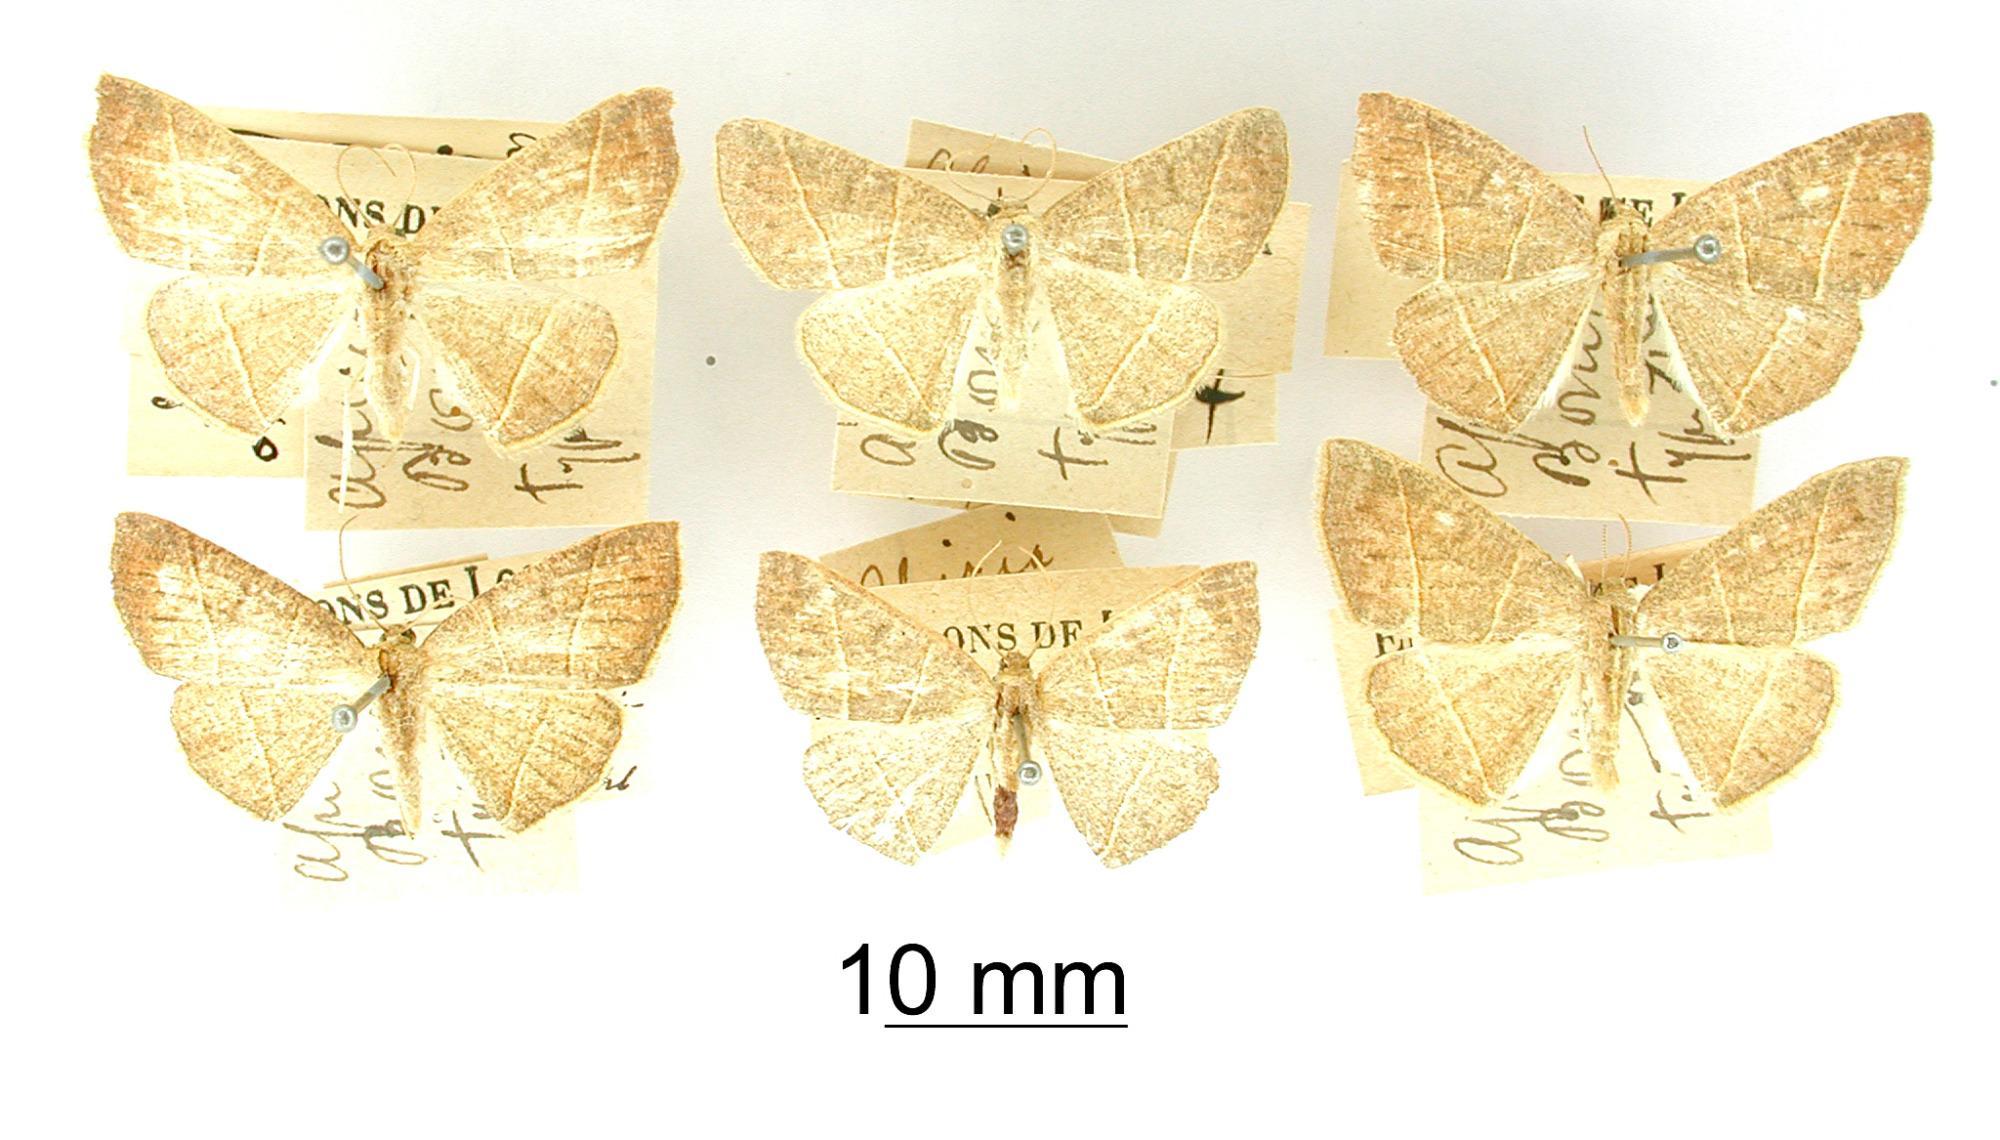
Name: Apicia bonita
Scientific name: Apicia bonita Dognin, 1896
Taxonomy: Animalia, Arthropoda, Insecta, Lepidoptera, Geometridae, Ennominae
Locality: Environs de Loja, Ecuador, Ecuador